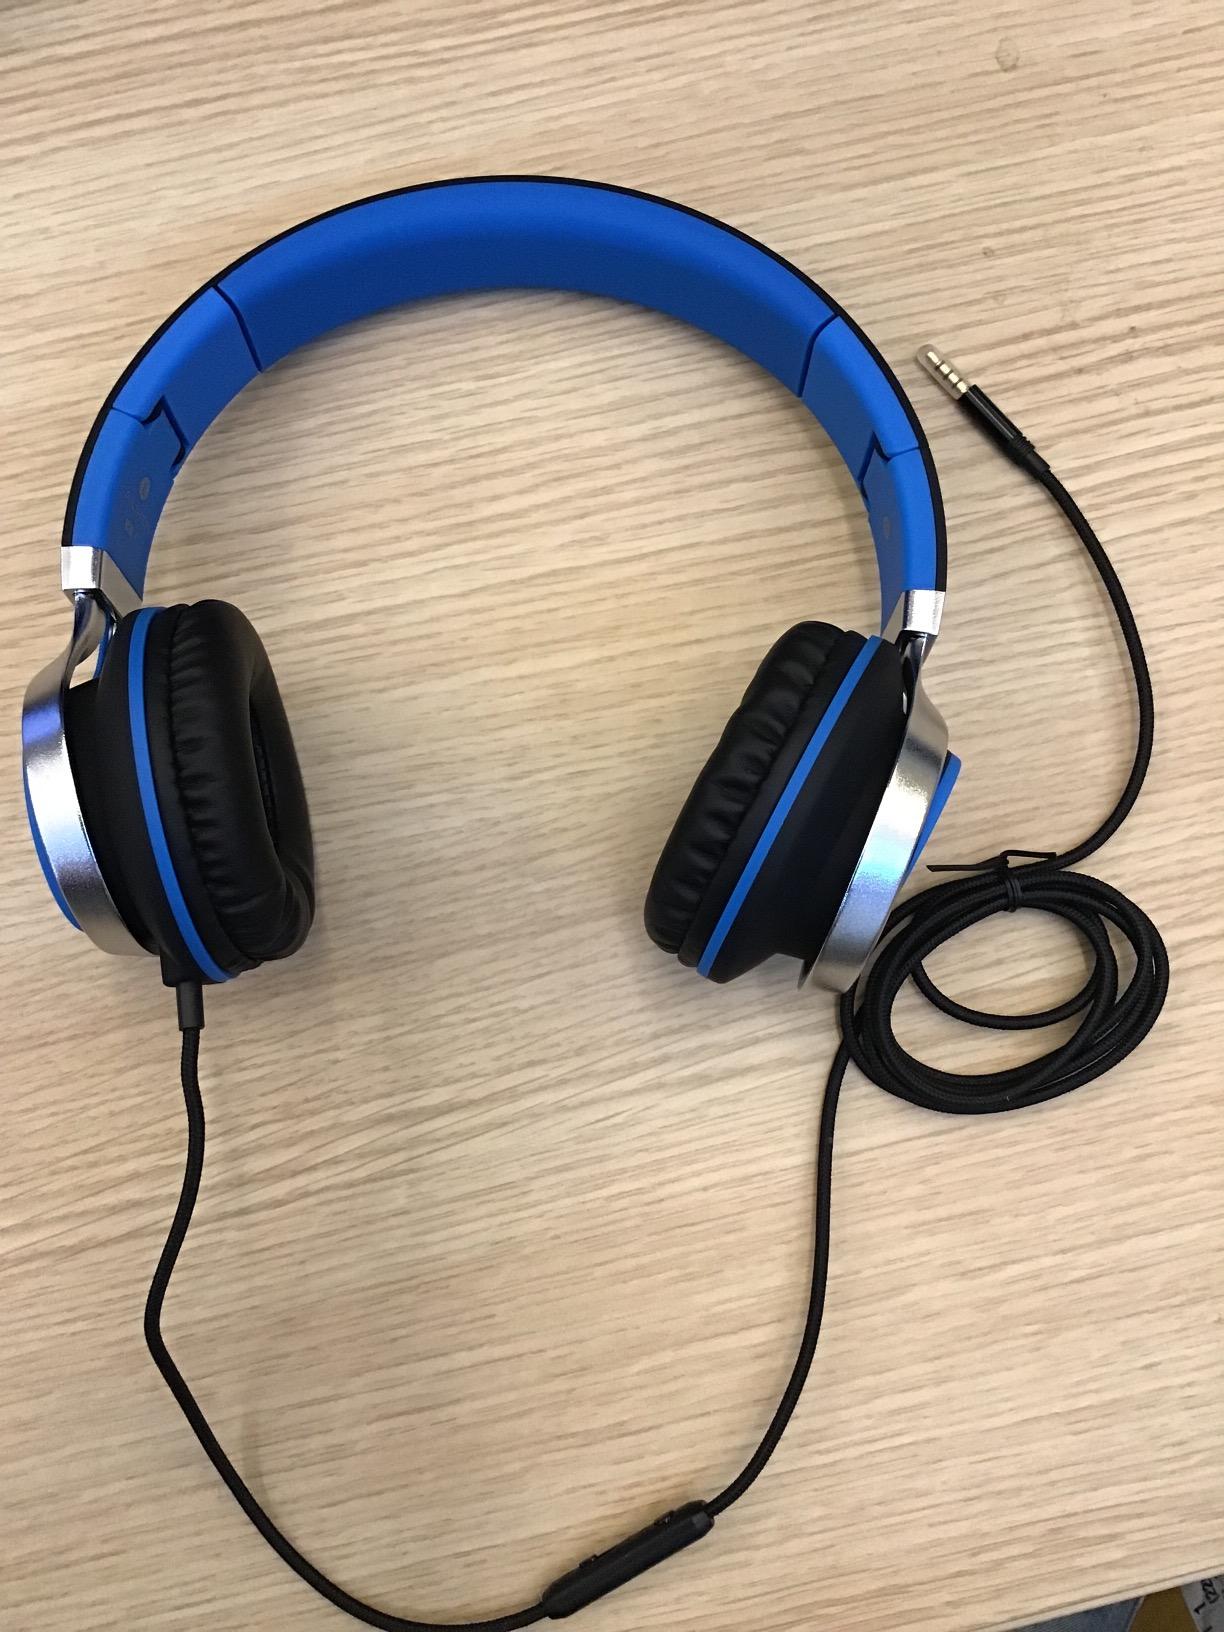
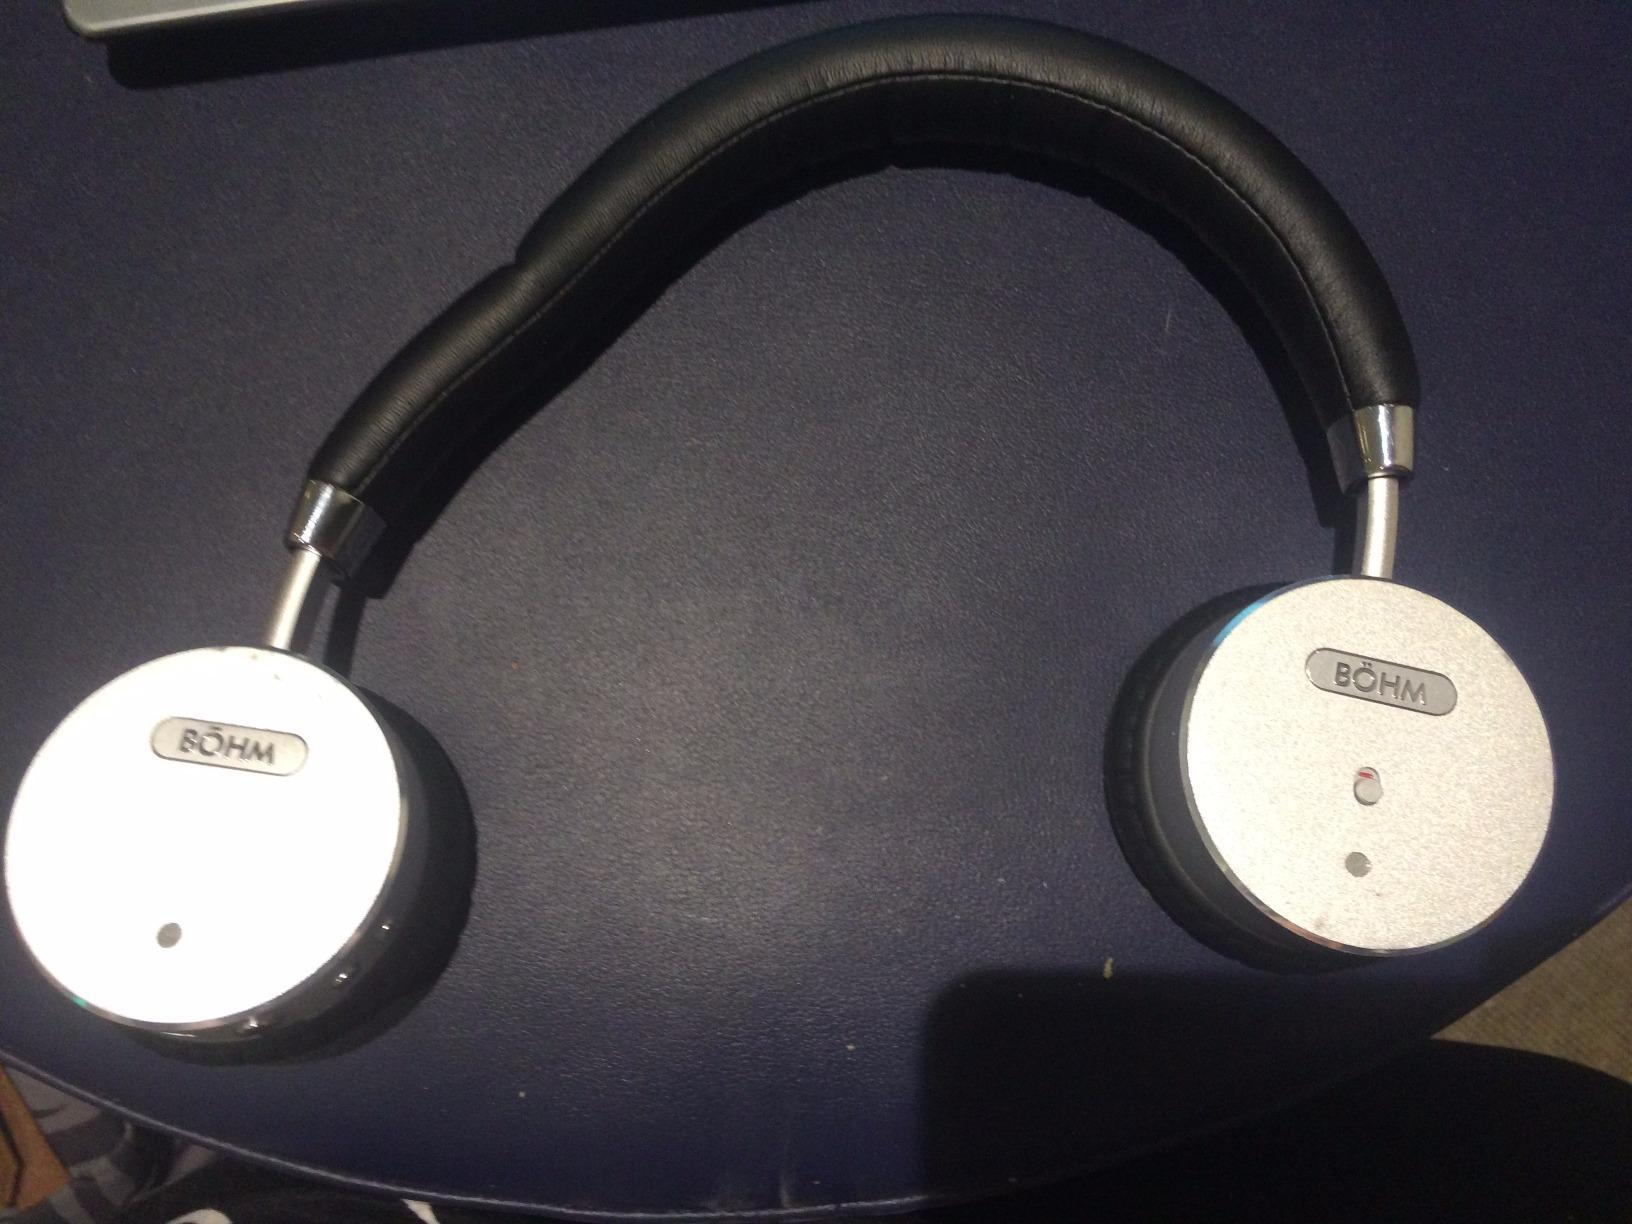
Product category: headphones
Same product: no